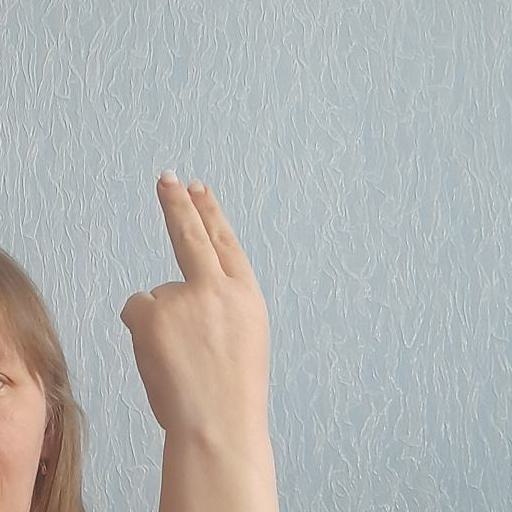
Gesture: two_up_inverted